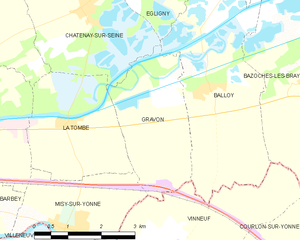
Carte des communes françaises Gravon